Greenville Downtown Historic District

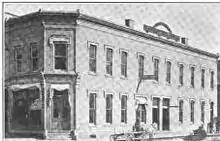
Grabill Block

Elliott F. Grabill was a Civil War veteran who settled in Greenville after the war. In 1866, he became the owner and editor of the "Greenville Independent", and he constructed this building in the early 1880s. The Greenville Post Office was located in the building at the time Grabill was postmaster, and the Grabill ran the "Independent" out of this building well into the 20th century. The Grabill Block also housed a string of banks, starting with the First National Bank, which occupied part of the block starting in 1884, and then C. J. Church & Co. Bank and the Greenville State Bank, which occupied the same space until 1914.